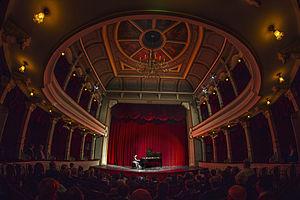
Le théâtre national de Sombor est situé à Sombor, dans la province de Voïvodine et dans le district de Bačka occidentale, en Serbie. Il est inscrit sur la liste des monuments culturels de grande importance de la République de Serbie.